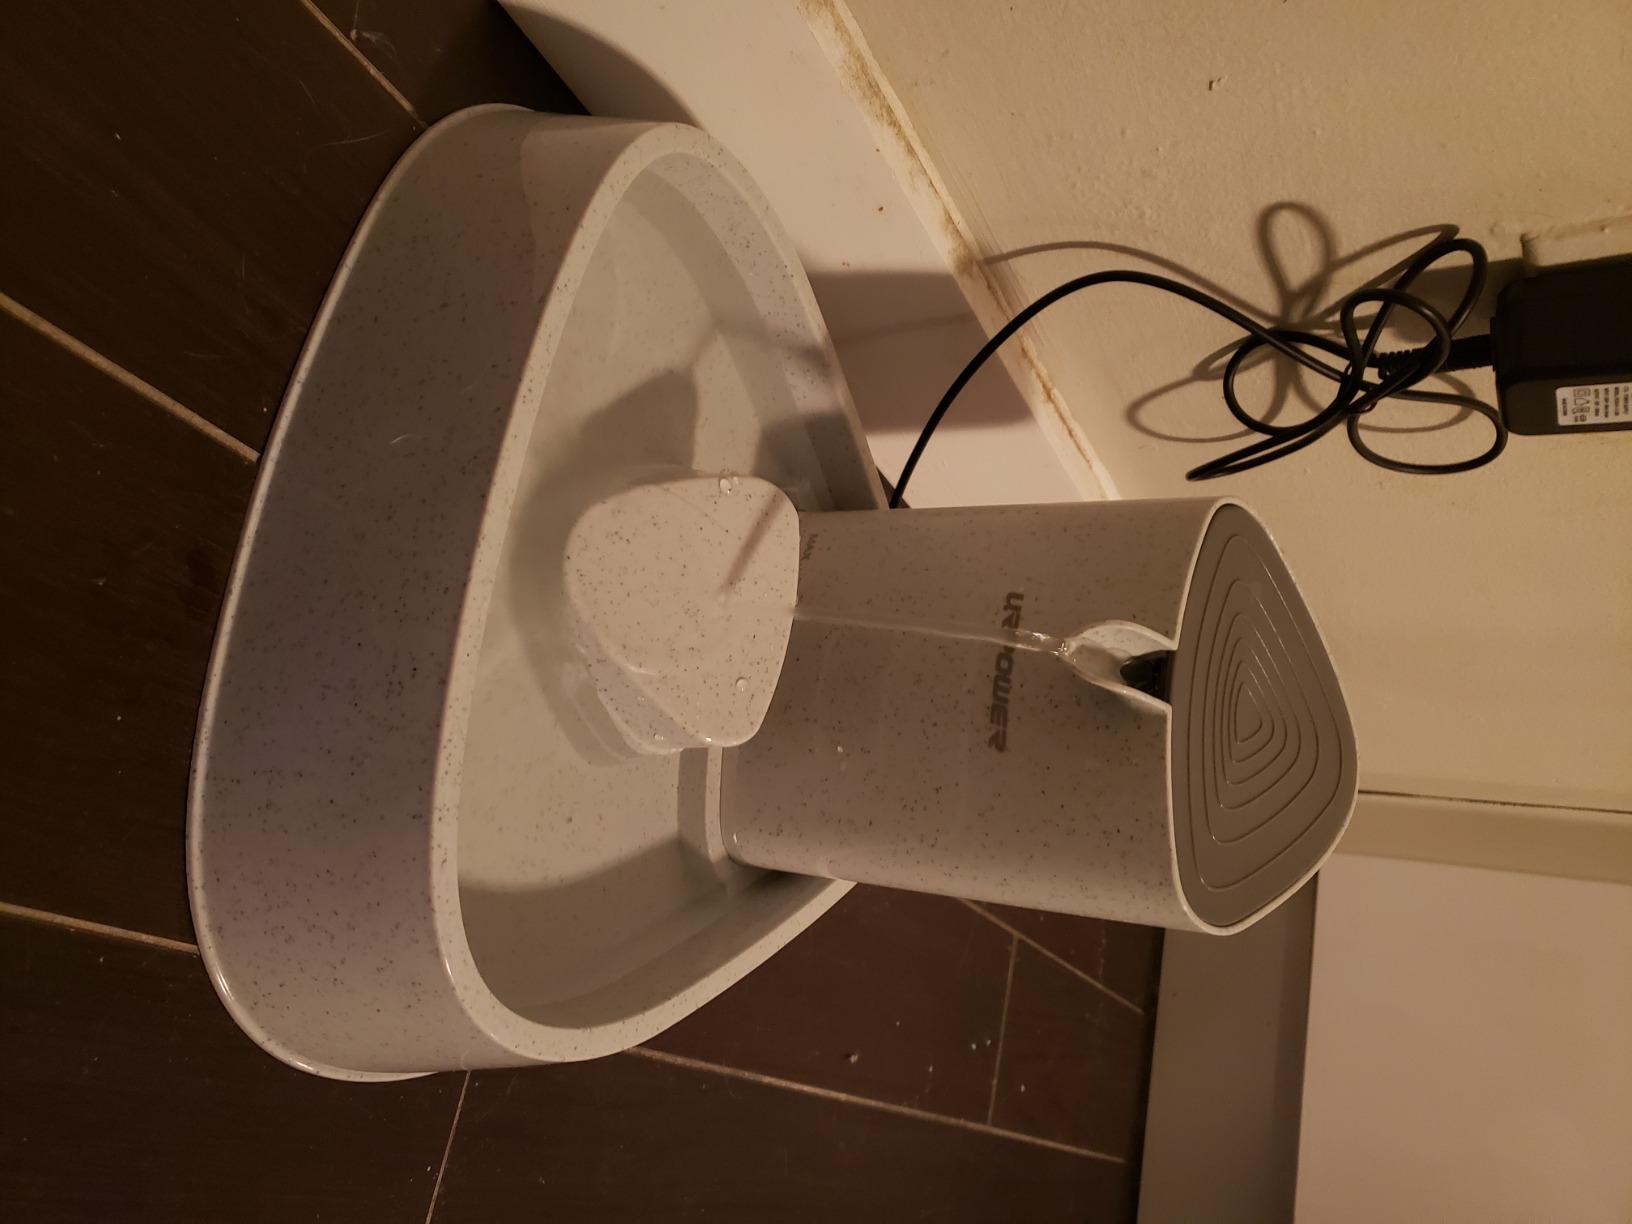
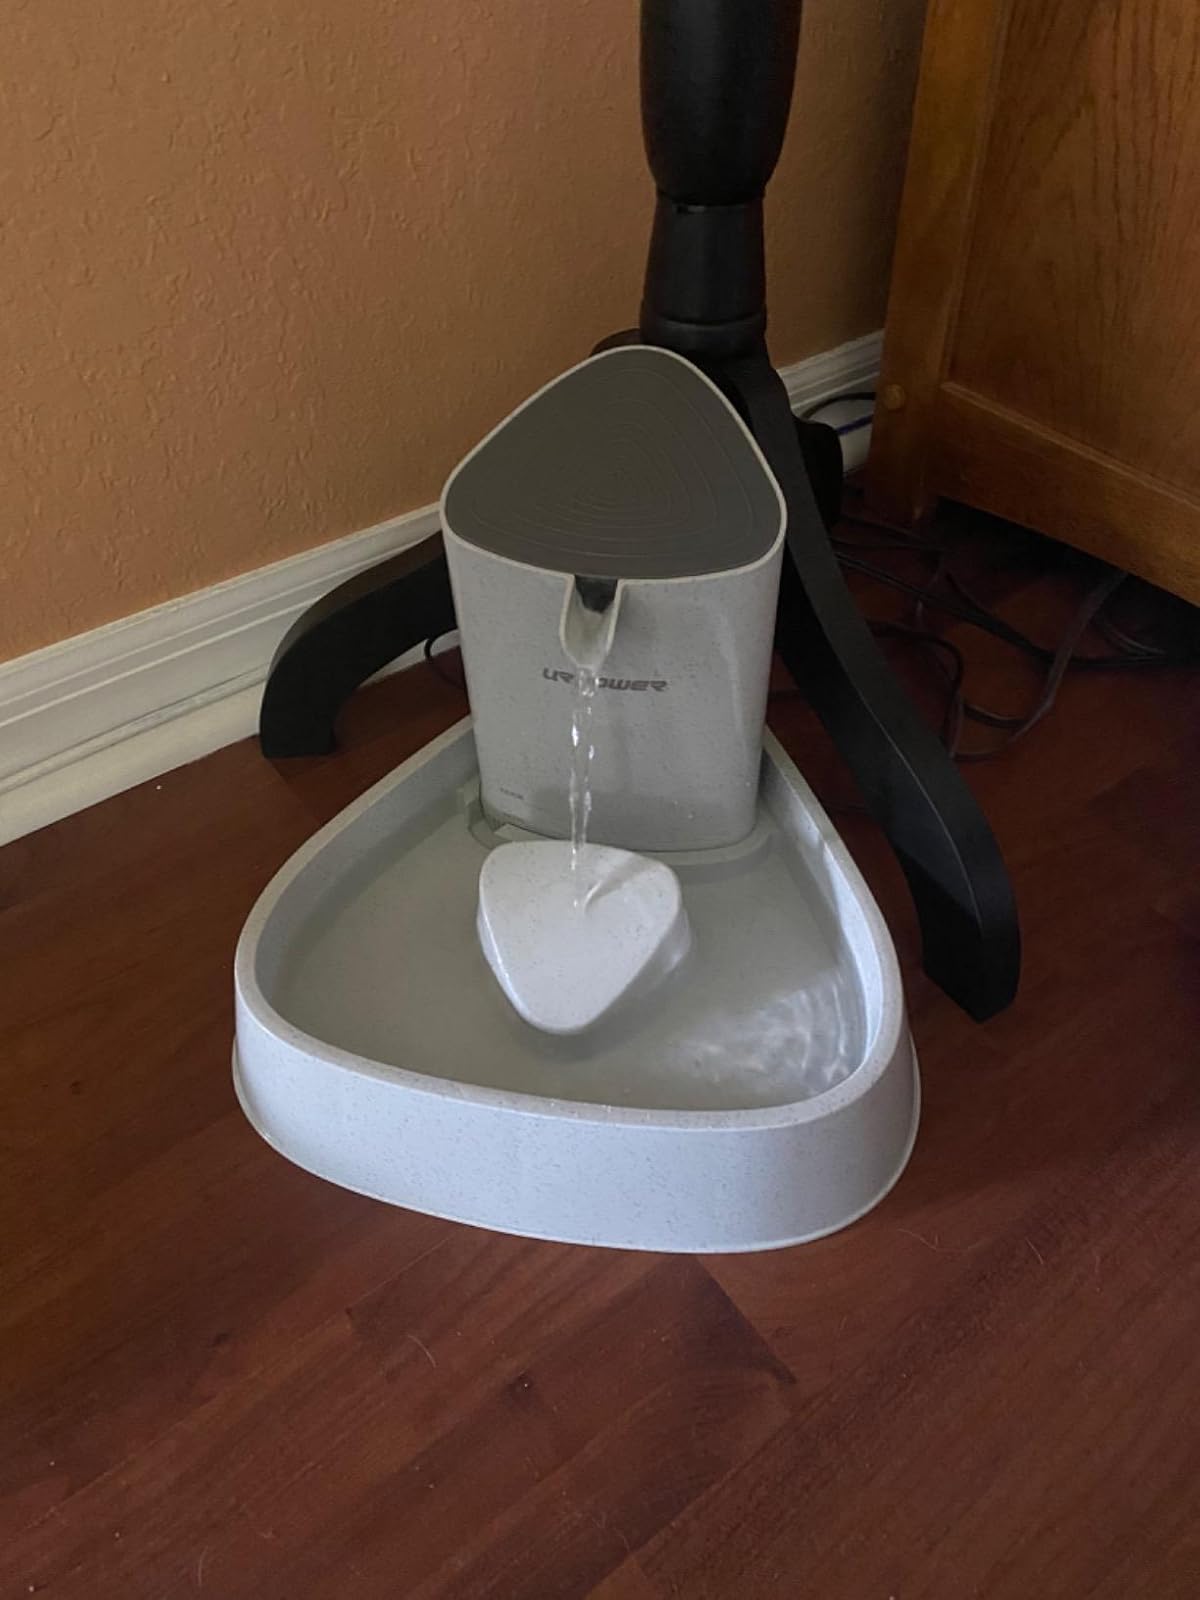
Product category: items_bowl
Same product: yes